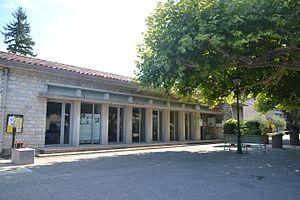
mairie de de Saint-Roman-de-Malegarde
Saint-Roman-de-Malegarde est une commune française, située dans le département de Vaucluse en région Provence-Alpes-Côte d'Azur.